Lazaros Sochos

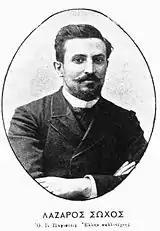
Lazaros Sochos

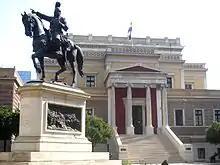
Kolokotronis' statue.

Lazaros Sochos (1862–1911) was a Greek sculptor. He was born in Tinos and educated in Athens under Leonidas Drosis. He later studied also in Paris.